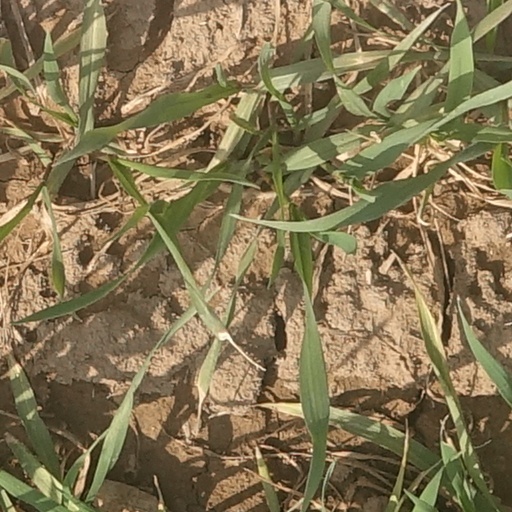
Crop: wheat